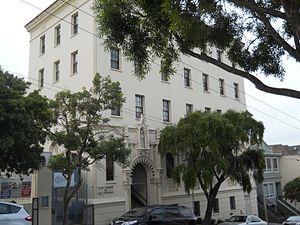
Ashbury Campus du Lycée français de San Francisco à San Francisco
Le Lycée français de San Francisco, naguère lycée français La Pérouse, est un établissement d'enseignement d'immersion en langue française situé à San Francisco en Californie, homologué par le ministère français de l'Éducation nationale et conventionné avec l'AEFE.